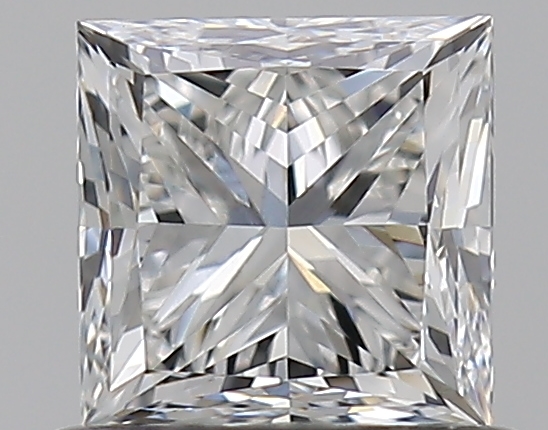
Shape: princess
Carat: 0.7
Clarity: VVS2
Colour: G
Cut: VG
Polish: EX
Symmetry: VG
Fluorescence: F
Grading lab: GIA
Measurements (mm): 4.68 x 4.66 x 3.53